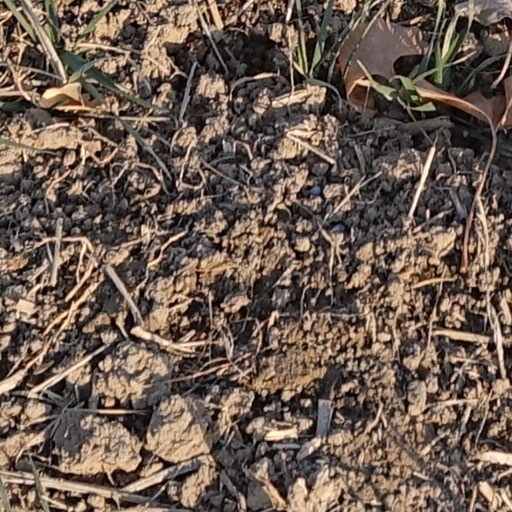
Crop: wheat